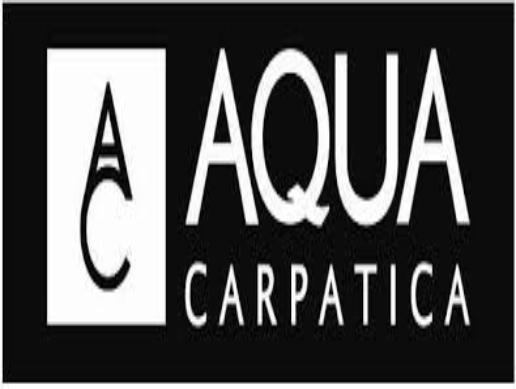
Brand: Aqua Carpatica
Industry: Food